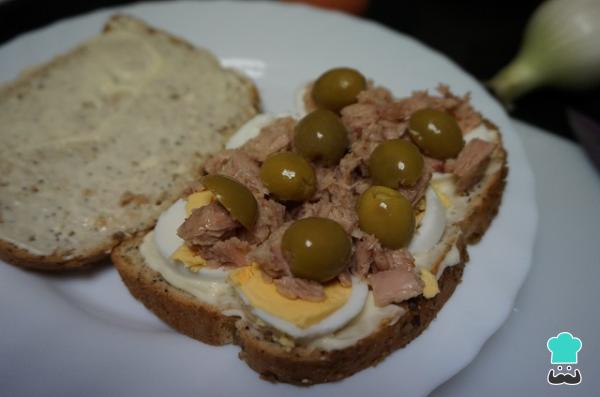
Cogeremos unas cuantas aceitunas rellenas, las podemos cortar por la mitad y las colocamos encima del sándwich de atún y mayonesa.